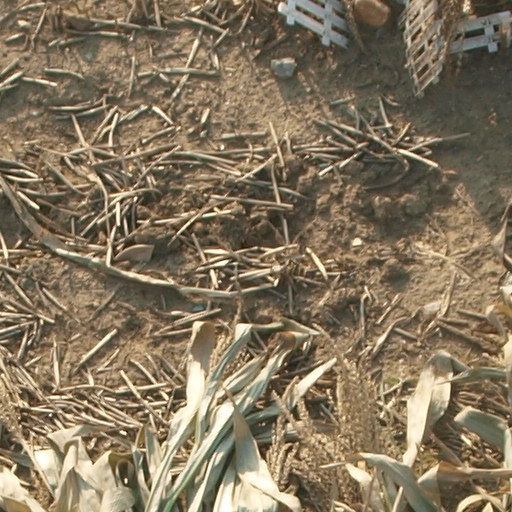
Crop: maize; corn